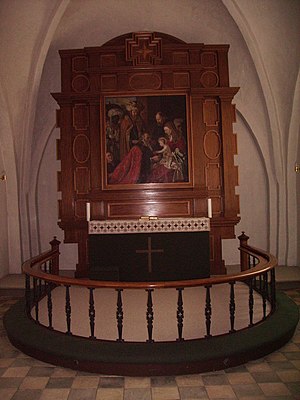
Nørre Næraa Kirke / Inventar
Alteret med altertavle fra 1937
Nørre Næraa Kirke er en kirke beliggende i landsbyen Nørre Næraa, ca. 12 km øst for Bogense, i Nørre Næraa Sogn i Nordfyns Kommune. Landsbyen er nævnt første gang 1282, mens den romanske kirke måske er omtalt 1304. 1555 blev det besluttet, at beboerne i Roerslev fremover skulle søge Nørre Nærå Kirke, da deres forhenværende sognekirke, Kørup Kirke, skulle nedrives. 1590 havde Nørre Nærå Kirke 44 tiendeydere.